Childhood in Maya society

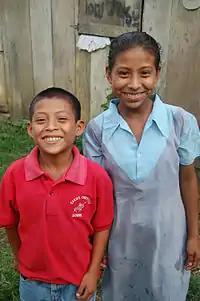
Mayan children in 2009

The role of the children in ancient Mayan civilization was first, and foremost, to help their elders. Once children turned five or six, they were expected to contribute to the family and community. They were treated as young adults and received more responsibilities as they grew older.